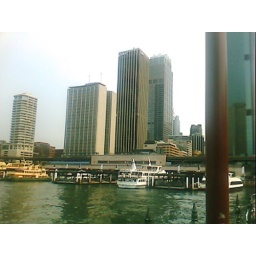
the harbour at Circular quay, not the greatest shot, taken with my mobile when the fires in the blue mountains were raging.